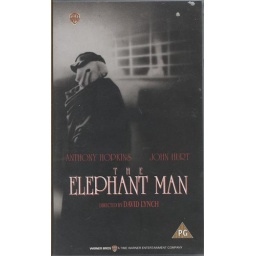
Directed by David Lynch - black and white -1980 - with Anthony hopkins and John Hurt